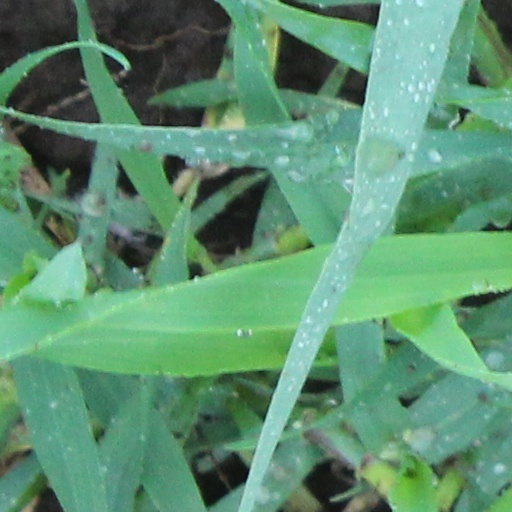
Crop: wheat